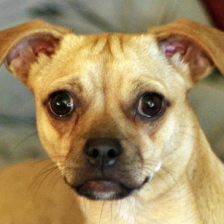
Label: animals